René Bérenger

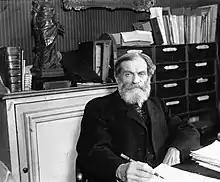
René Bérenger,1910

René Bérenger, born in Bourg-lès-Valence (Drôme) on 22 April 1830 and died Alincourt (Ardennes) on 29 August 1915, was a French lawyer, judge, and politician.